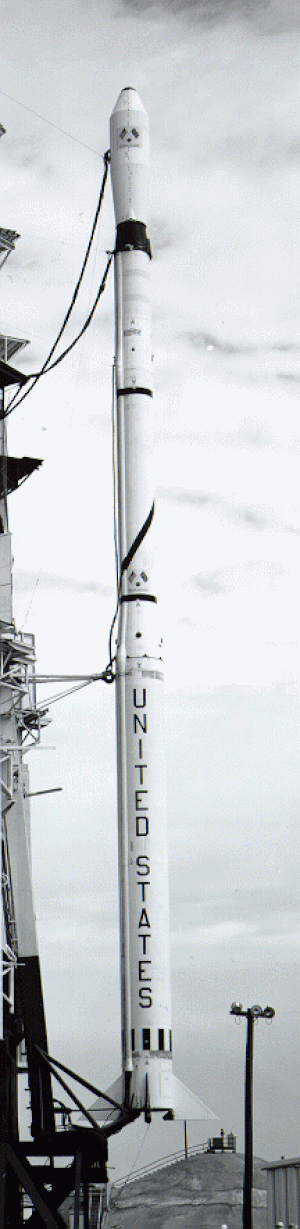
Le programme Ariel désigne une série de satellites scientifiques développés par le Royaume-Uni dans les années 1960 et 1970 avec l'assistance de la NASA. Ariel 1, lancé en 1962, est le premier satellite anglais mis en orbite.